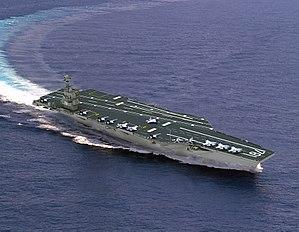
Cet article fournit diverses informations sur les porte-avions de l'United States Navy